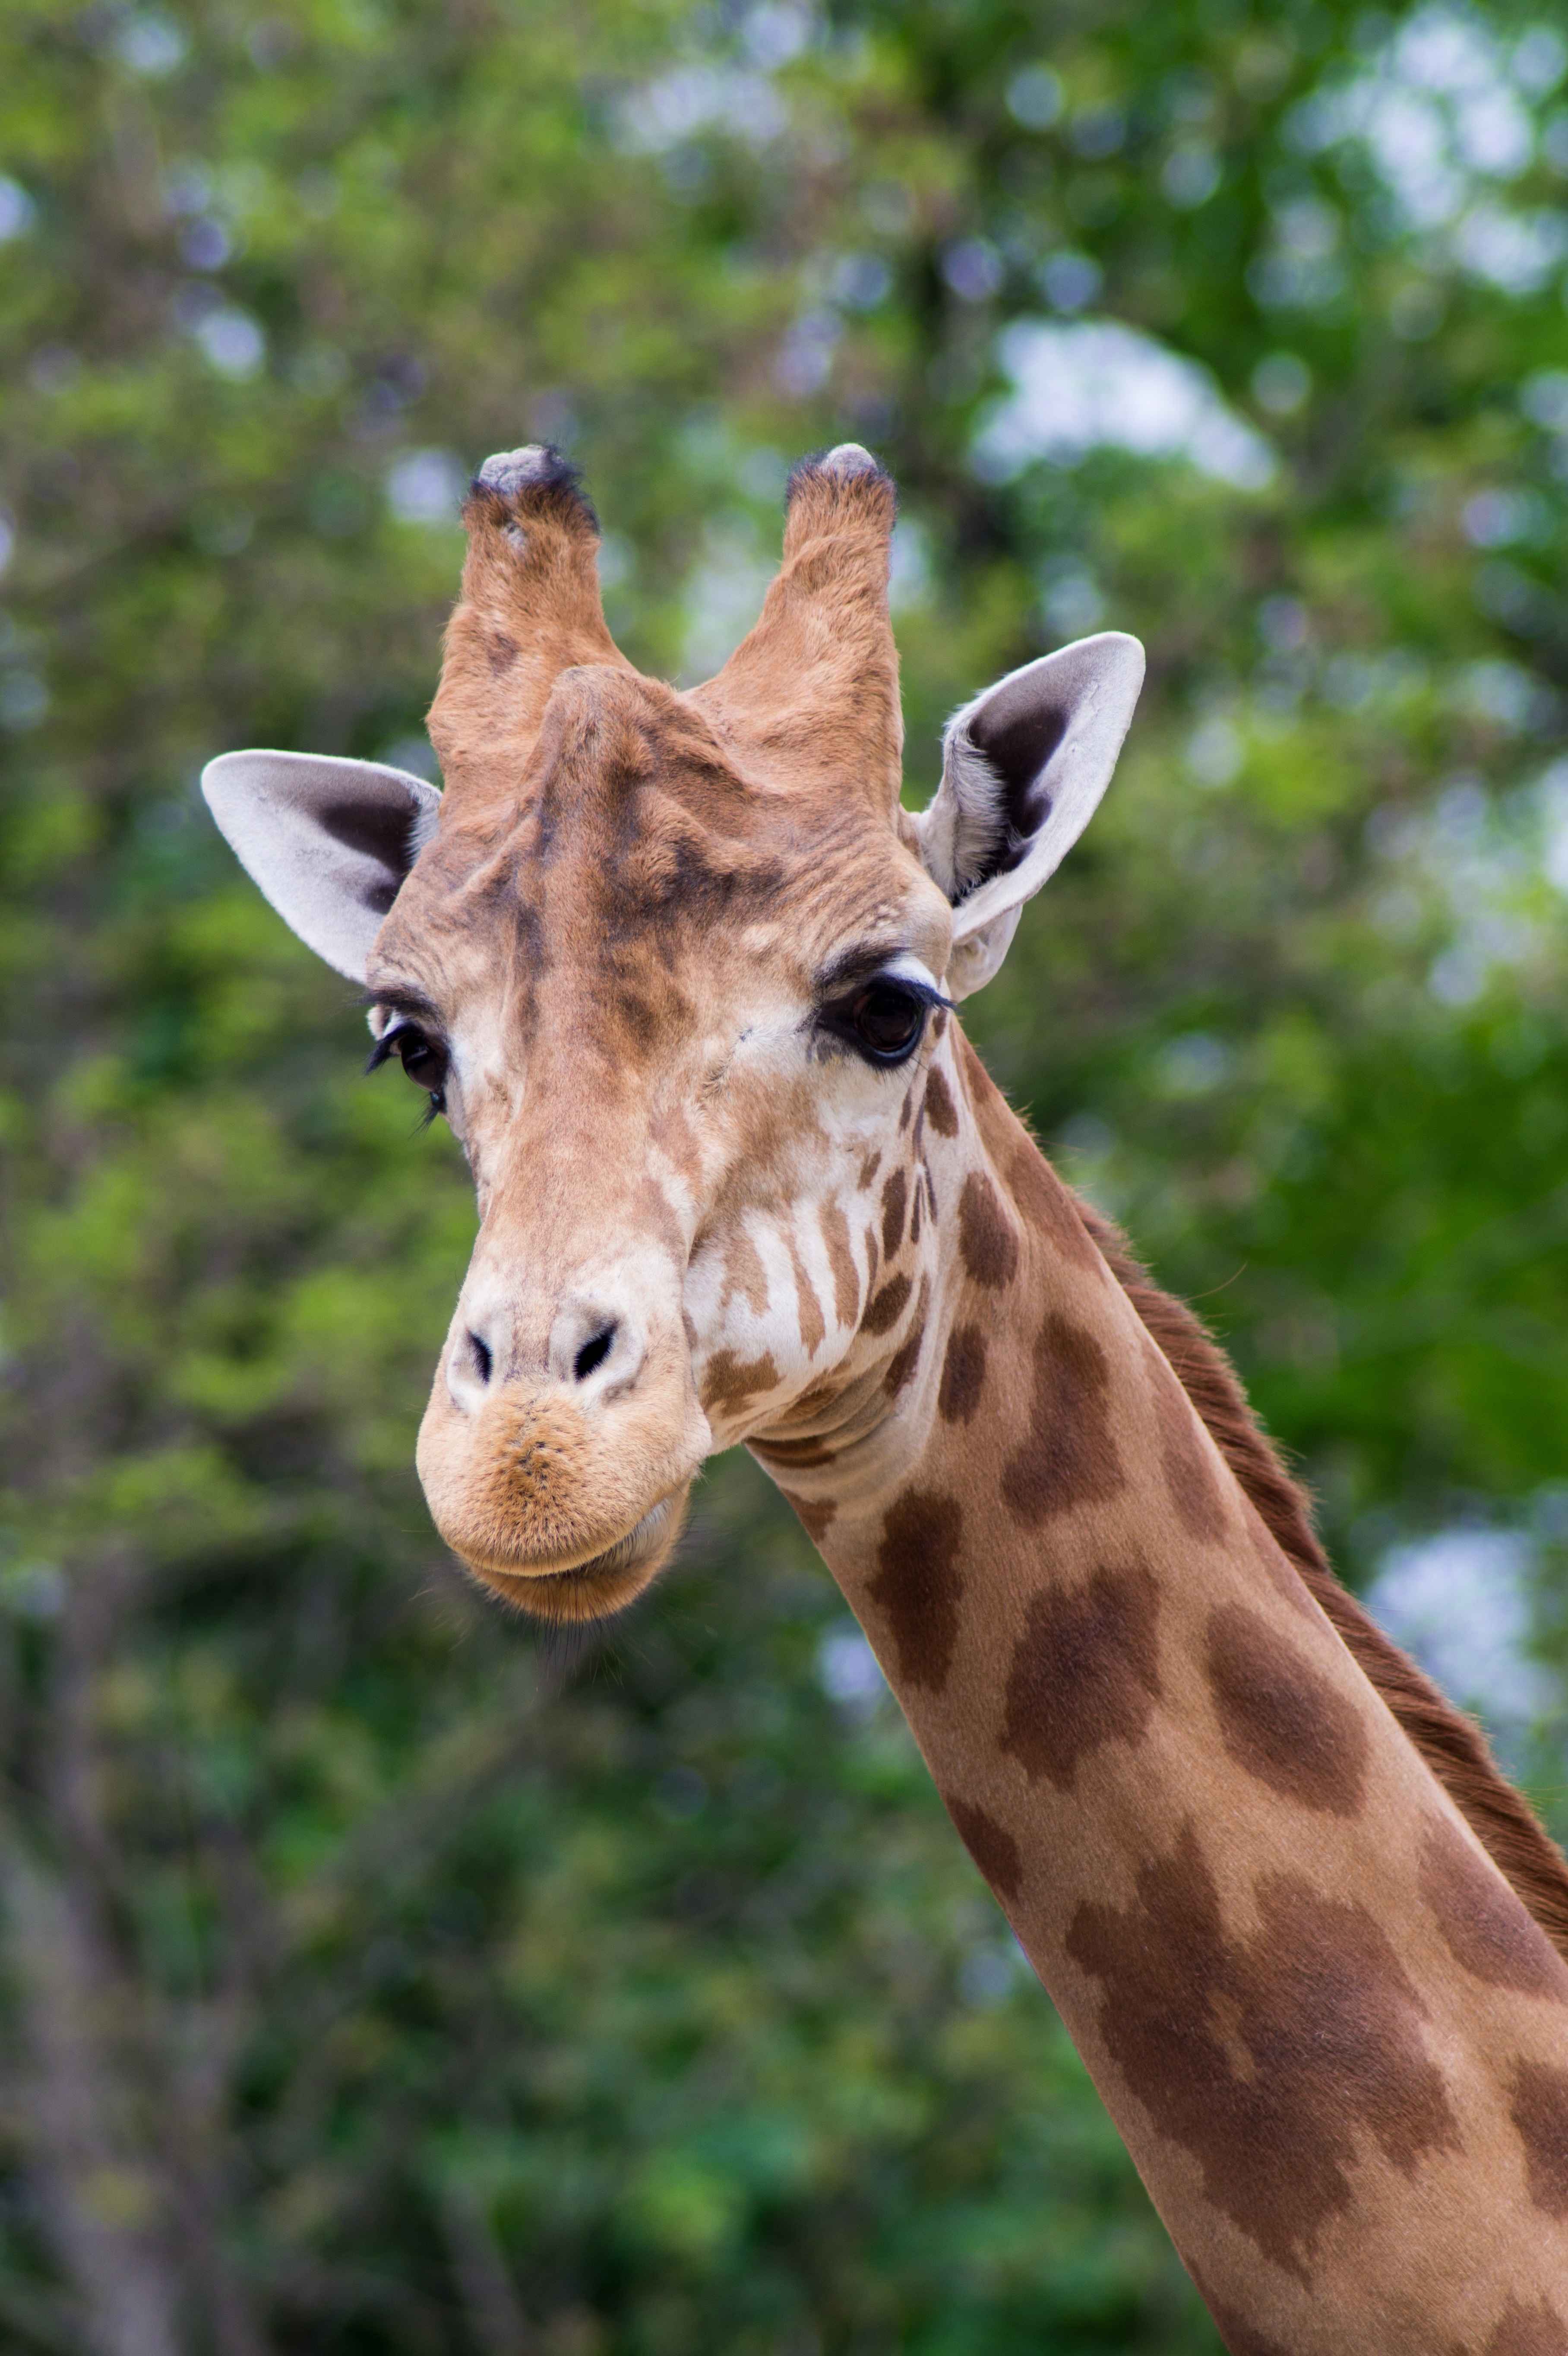
nature, sweet, adventure, animal, wildlife, zoo, mammal, close, fauna, giraffe, vertebrate, creature, safari, wildlife photography, animal portrait, giraffidae